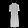
Label: Dress